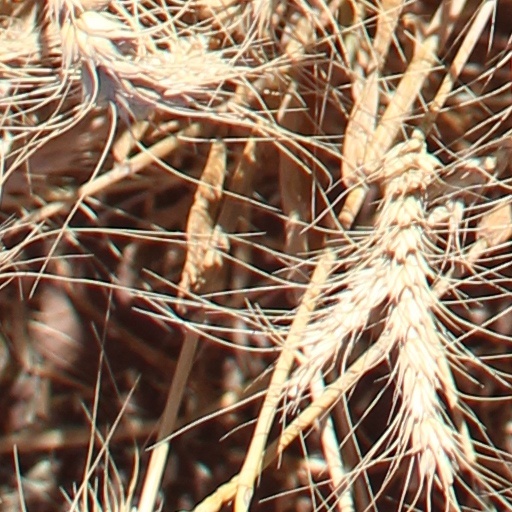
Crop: wheat